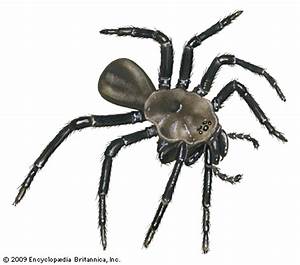
Label: spider